Powdered milk

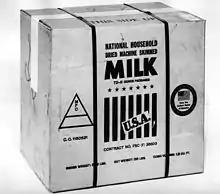
National household dried machine skimmed milk. This was U.S.-produced dry milk for food export in June 1944.

Powdered milk, also called milk powder, dried milk, or dry milk, is a manufactured dairy product made by evaporating milk to dryness. One purpose of drying milk is to preserve it; milk powder has a far longer shelf life than liquid milk and does not need to be refrigerated, due to its low moisture content. Another purpose is to reduce its bulk for the economy of transportation. Powdered milk and dairy products include such items as dry whole milk, nonfat (skimmed) dry milk, dry buttermilk, dry whey products and dry dairy blends. Many exported dairy products conform to standards laid out in "Codex Alimentarius".